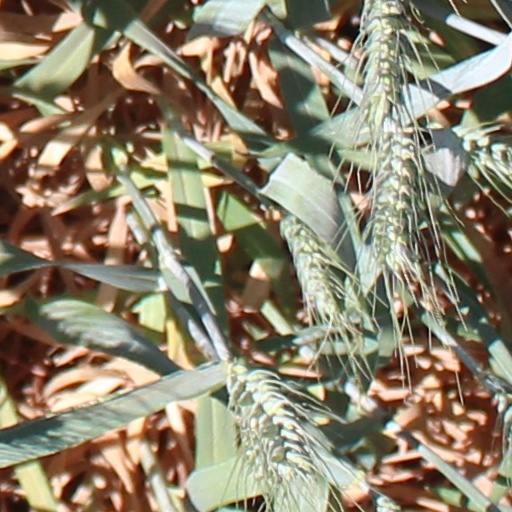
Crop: wheat